José Perdomo

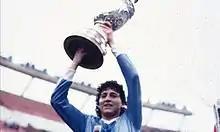
Perdomo holding the 1987 Copa América

José Batlle Perdomo Teixeira (born 5 January 1965) is a Uruguayan former professional footballer who played as a midfielder.